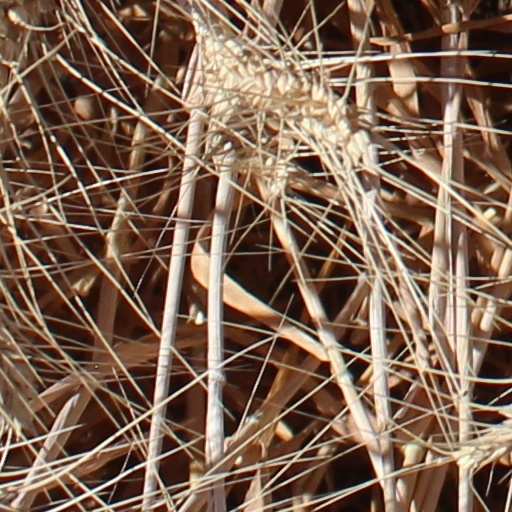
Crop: wheat